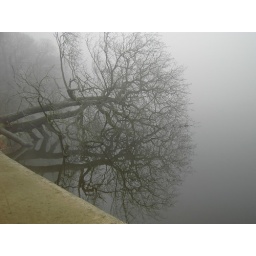
This fallen down tree in Roundhay park took are eye as the reflection in the water looked perfect and still.